2006 United States House of Representatives elections in Wisconsin

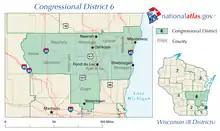

Facing no major-party opposition, incumbent Republican Congressman Tom Petri was easily able to retain his seat for a fourteenth term in this heavily conservative district located in the cities of Oshkosh and Neenah.